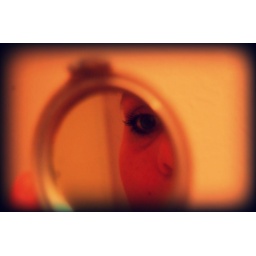
gosh, I couldn't capture my entire face in the mirror no matter how I contorted or angled the camera!